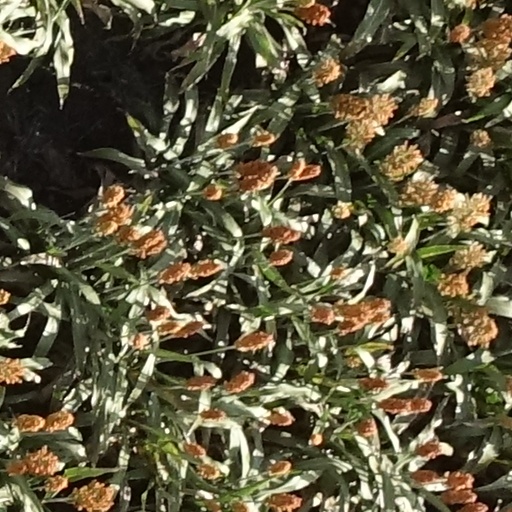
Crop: sorghum